Henri-Bernard Dabadie

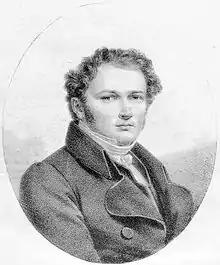
Henri-Bernard Dabadie

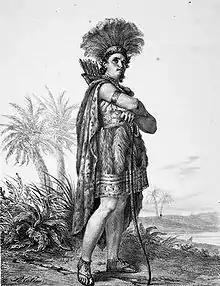
Henri-Bernard Dabadie as Telasco in Gaspare Spontini's "Fernand Cortez"

Henri-Bernard Dabadie (19 January 1797 – 20 May 1853) was a French baritone, particularly associated with Rossini and Auber roles.